Junkers Ju 52

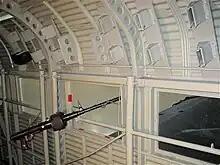
Internal view of Ju 52 showing a defensive MG 15 beam machine gun and storage mounts for spare saddle-drum magazines

The Ju 52 had a low cantilever wing, the midsection of which was built into the fuselage, forming its underside. It was formed around four pairs of circular cross-section duralumin spars with a corrugated surface that provided torsional stiffening. A narrow control surface, with its outer section functioning as the aileron, and the inner section functioning as a flap, ran along the whole trailing edge of each wing panel, well separated from it. The inner flap section lowered the stalling speed and the arrangement became known as the "Doppelflügel", or "double wing". The outer sections of this operated differentially as ailerons, projecting slightly beyond the wingtips with control horns. The strutted horizontal stabilizer carried horn-balanced elevators which again projected and showed a significant gap between them and the stabilizer, which was adjustable in-flight. All stabilizer surfaces were corrugated.